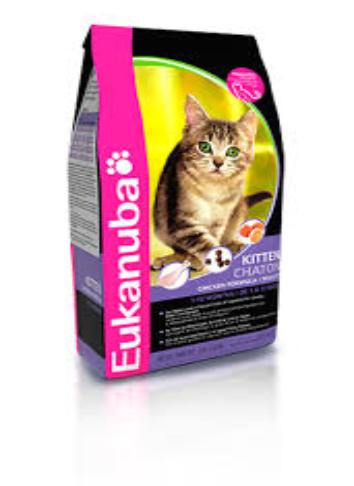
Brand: Eukanuba
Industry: Food